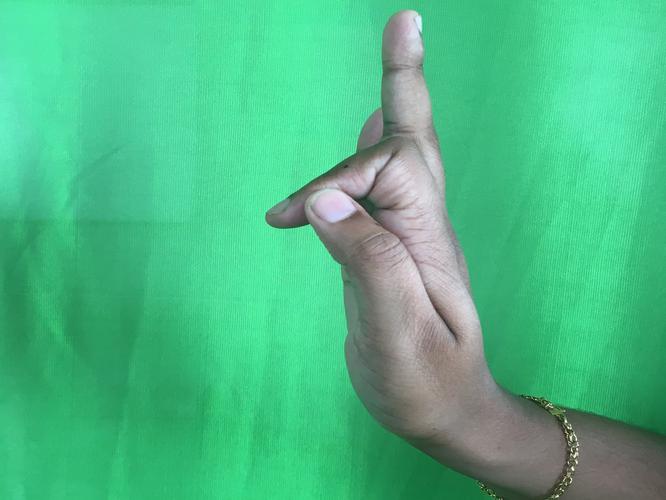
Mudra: Shukatundam
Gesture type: single_hand